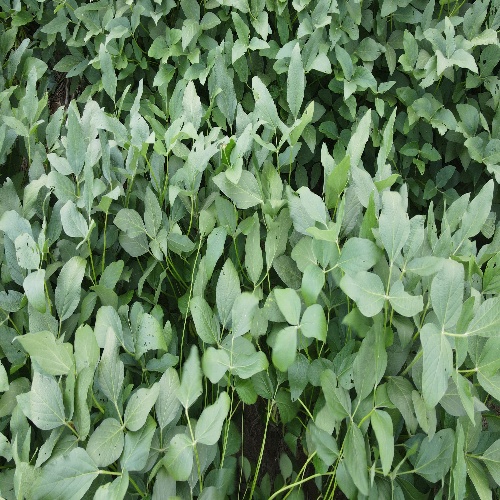
Label: Caterpillar